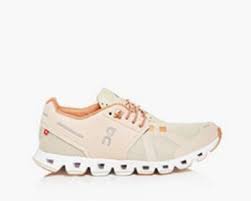
Label: Sneaker